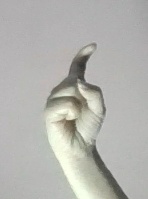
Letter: ra